Ion Agârbiceanu

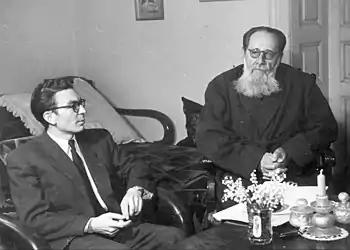
Agârbiceanu with Mircea Zaciu, 1962

The recovery was limited: according to Voncu, the arrival of national communism left critics unsure about whether to reintroduce Agârbiceanu's "uncompromising vision of rural life" into the literary canon. An interview with Agârbiceanu, taken by Dumitru Caracostea in 1932 or 1933, was republished in 1971 by Iordan Datcu, but entire portions were cut out, making it hard to understand Agârbiceanu's intended meaning. In 1968, Dumitru Stan Petruțiu and Nicolae Pîrvu completed a stage version of "Stana", which was produced at Sibiu National Theater. Not long thereafter, the film-directing team of Dan Pița and Mircea Veroiu found that Agârbiceanu's short stories supplied ideal material for their interest in formal experimentation, leading to two films, each based on a pair of his stories: "Nunta de piatră" (1972) and "Duhul aurului" (1974). In September 1982, Agârbiceanu's centennial was celebrated with "unusual fastidiousness". The 1983 film "Return from Hell", directed by Nicolae Mărgineanu, was very loosely based on Agârbiceanu's story "Jandarmul". Five years later, Mărgineanu and Ion Brad also filmed their version of "Arhanghelii", as "Flames over Treasures".